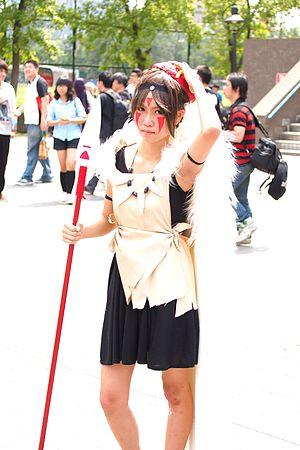
Princesse Mononoké est un film d'animation historique et de fantasy japonais de Hayao Miyazaki, sorti le 12 juillet 1997 par le studio Ghibli. Le film, salué par la critique au Japon et dans le monde entier, confirme définitivement le statut de Hayao Miyazaki comme un maître de l'animation mondiale et attire sur lui l'attention des critiques dans le reste du monde. Princesse Mononoké est un très grand succès commercial au Japon.
Hayao Miyazaki, né le 5 janvier 1941 à Tokyo, est un dessinateur, réalisateur et producteur de films d'animation japonais, cofondateur du Studio Ghibli avec Isao Takahata.